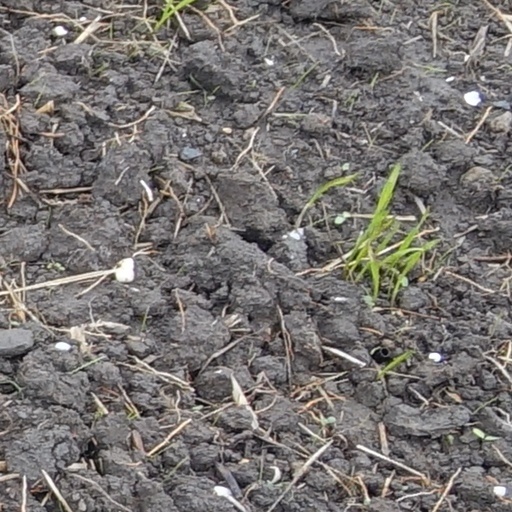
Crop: wheat